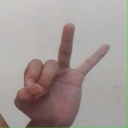
अक्षर: ण